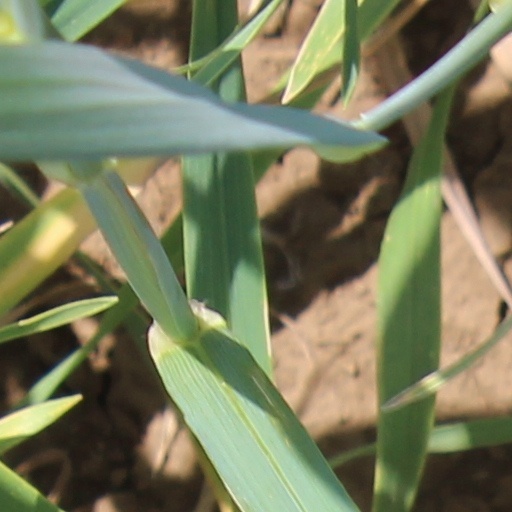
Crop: wheat